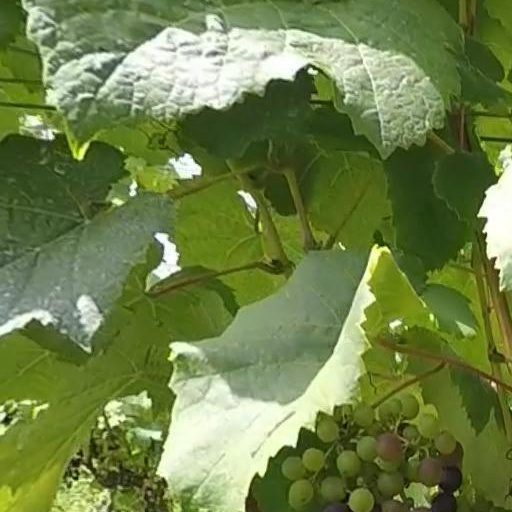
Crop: grape